Arizona State University

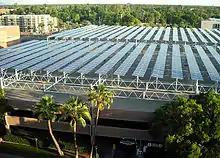
Solar panel array on the roof deck of ASU's parking structure on Apache Blvd. in Tempe, Arizona

ASU's faculty and students are served by nine libraries across five campuses: Hayden Library, Noble Library, Music Library and Design and the Arts Library on the Tempe campus; Fletcher Library on the West campus; Downtown Phoenix campus library and Ross-Blakley Law Library at the Downtown Phoenix campus; Polytechnic campus library; and the Thunderbird Library at the Thunderbird campus.